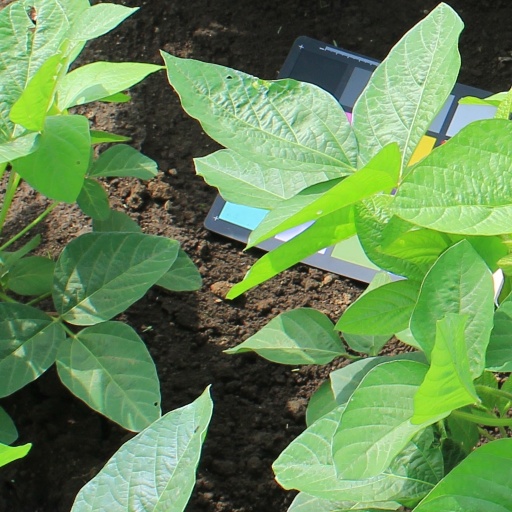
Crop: soybean